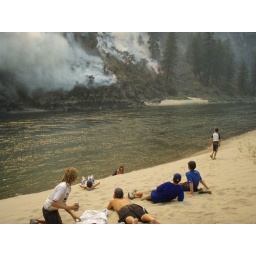
Kids on the beach, mesmerized by forest fire across the river